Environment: real
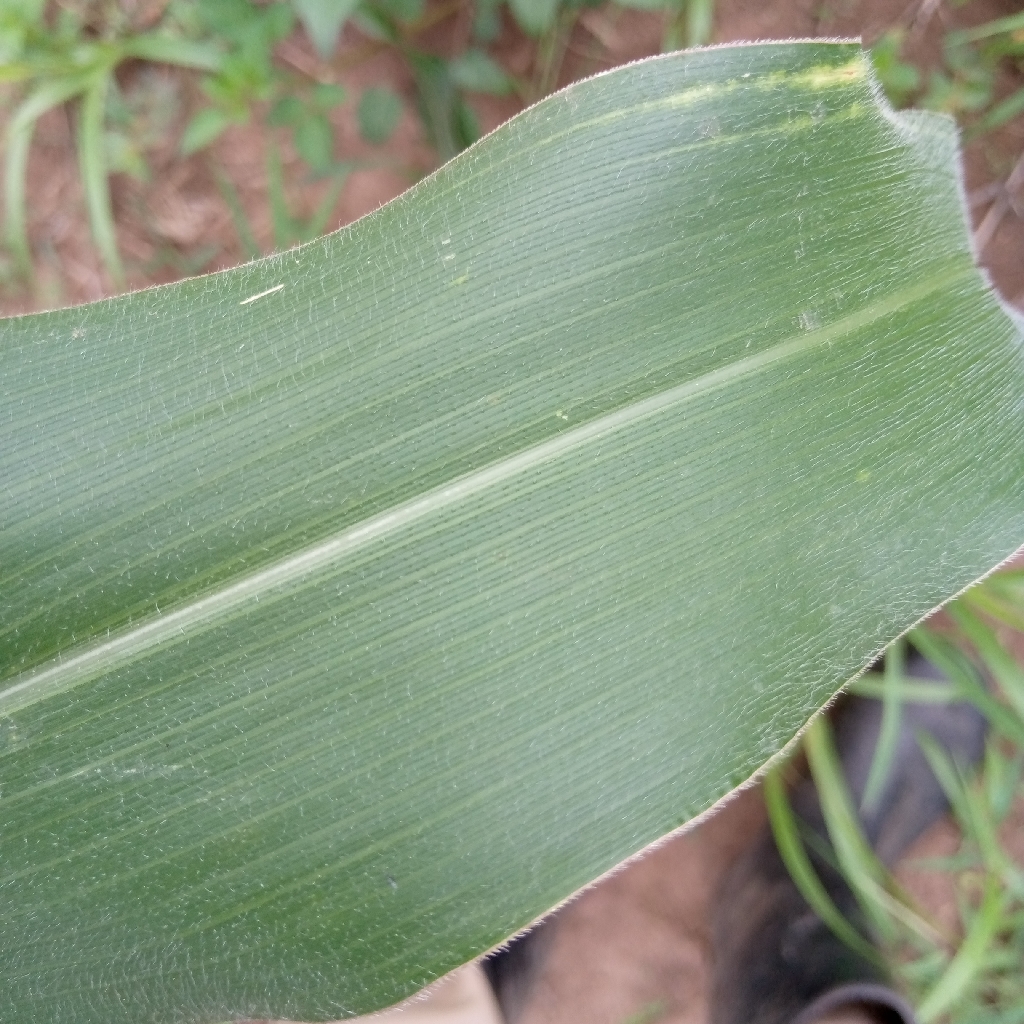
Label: healthy